Lehigh Valley Railroad Headquarters Building

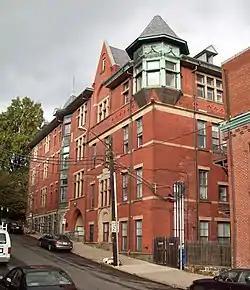
Former Lehigh Valley Railroad Headquarters Building in

The Lehigh Valley Railroad Headquarters Building, also known as the Conrail Building, is a historic office building in Bethlehem, Pennsylvania.